Richard-Lenoir station

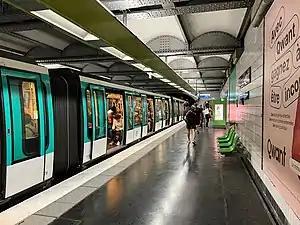
Station view

Richard-Lenoir is a station on Line 5 of the Paris Métro, located in the 11th arrondissement.